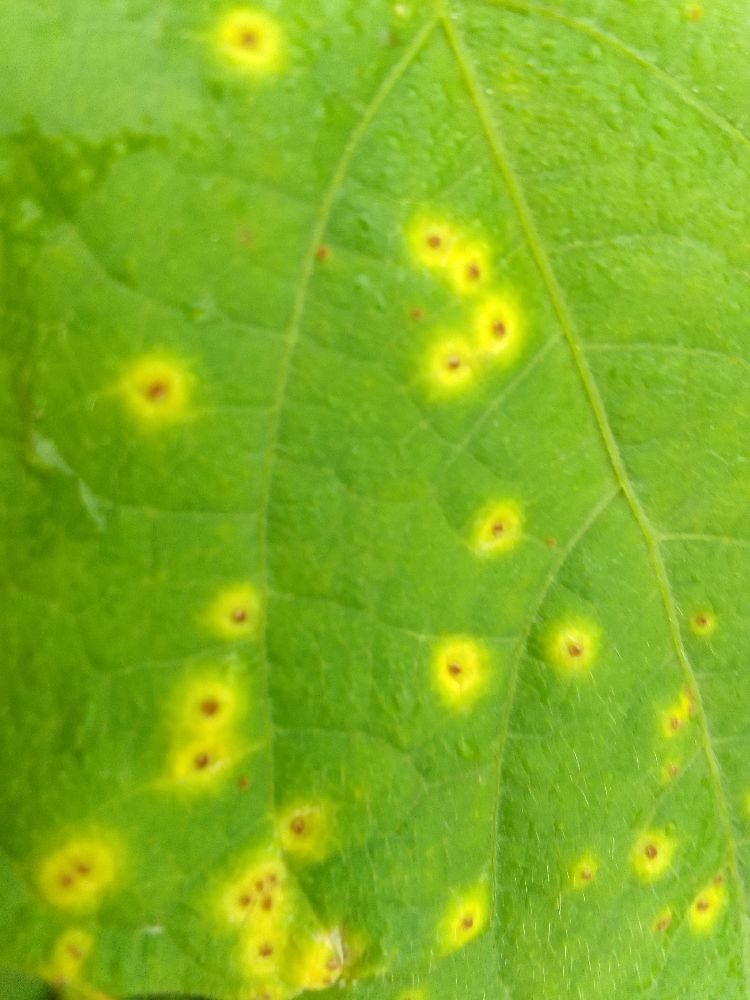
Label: rust